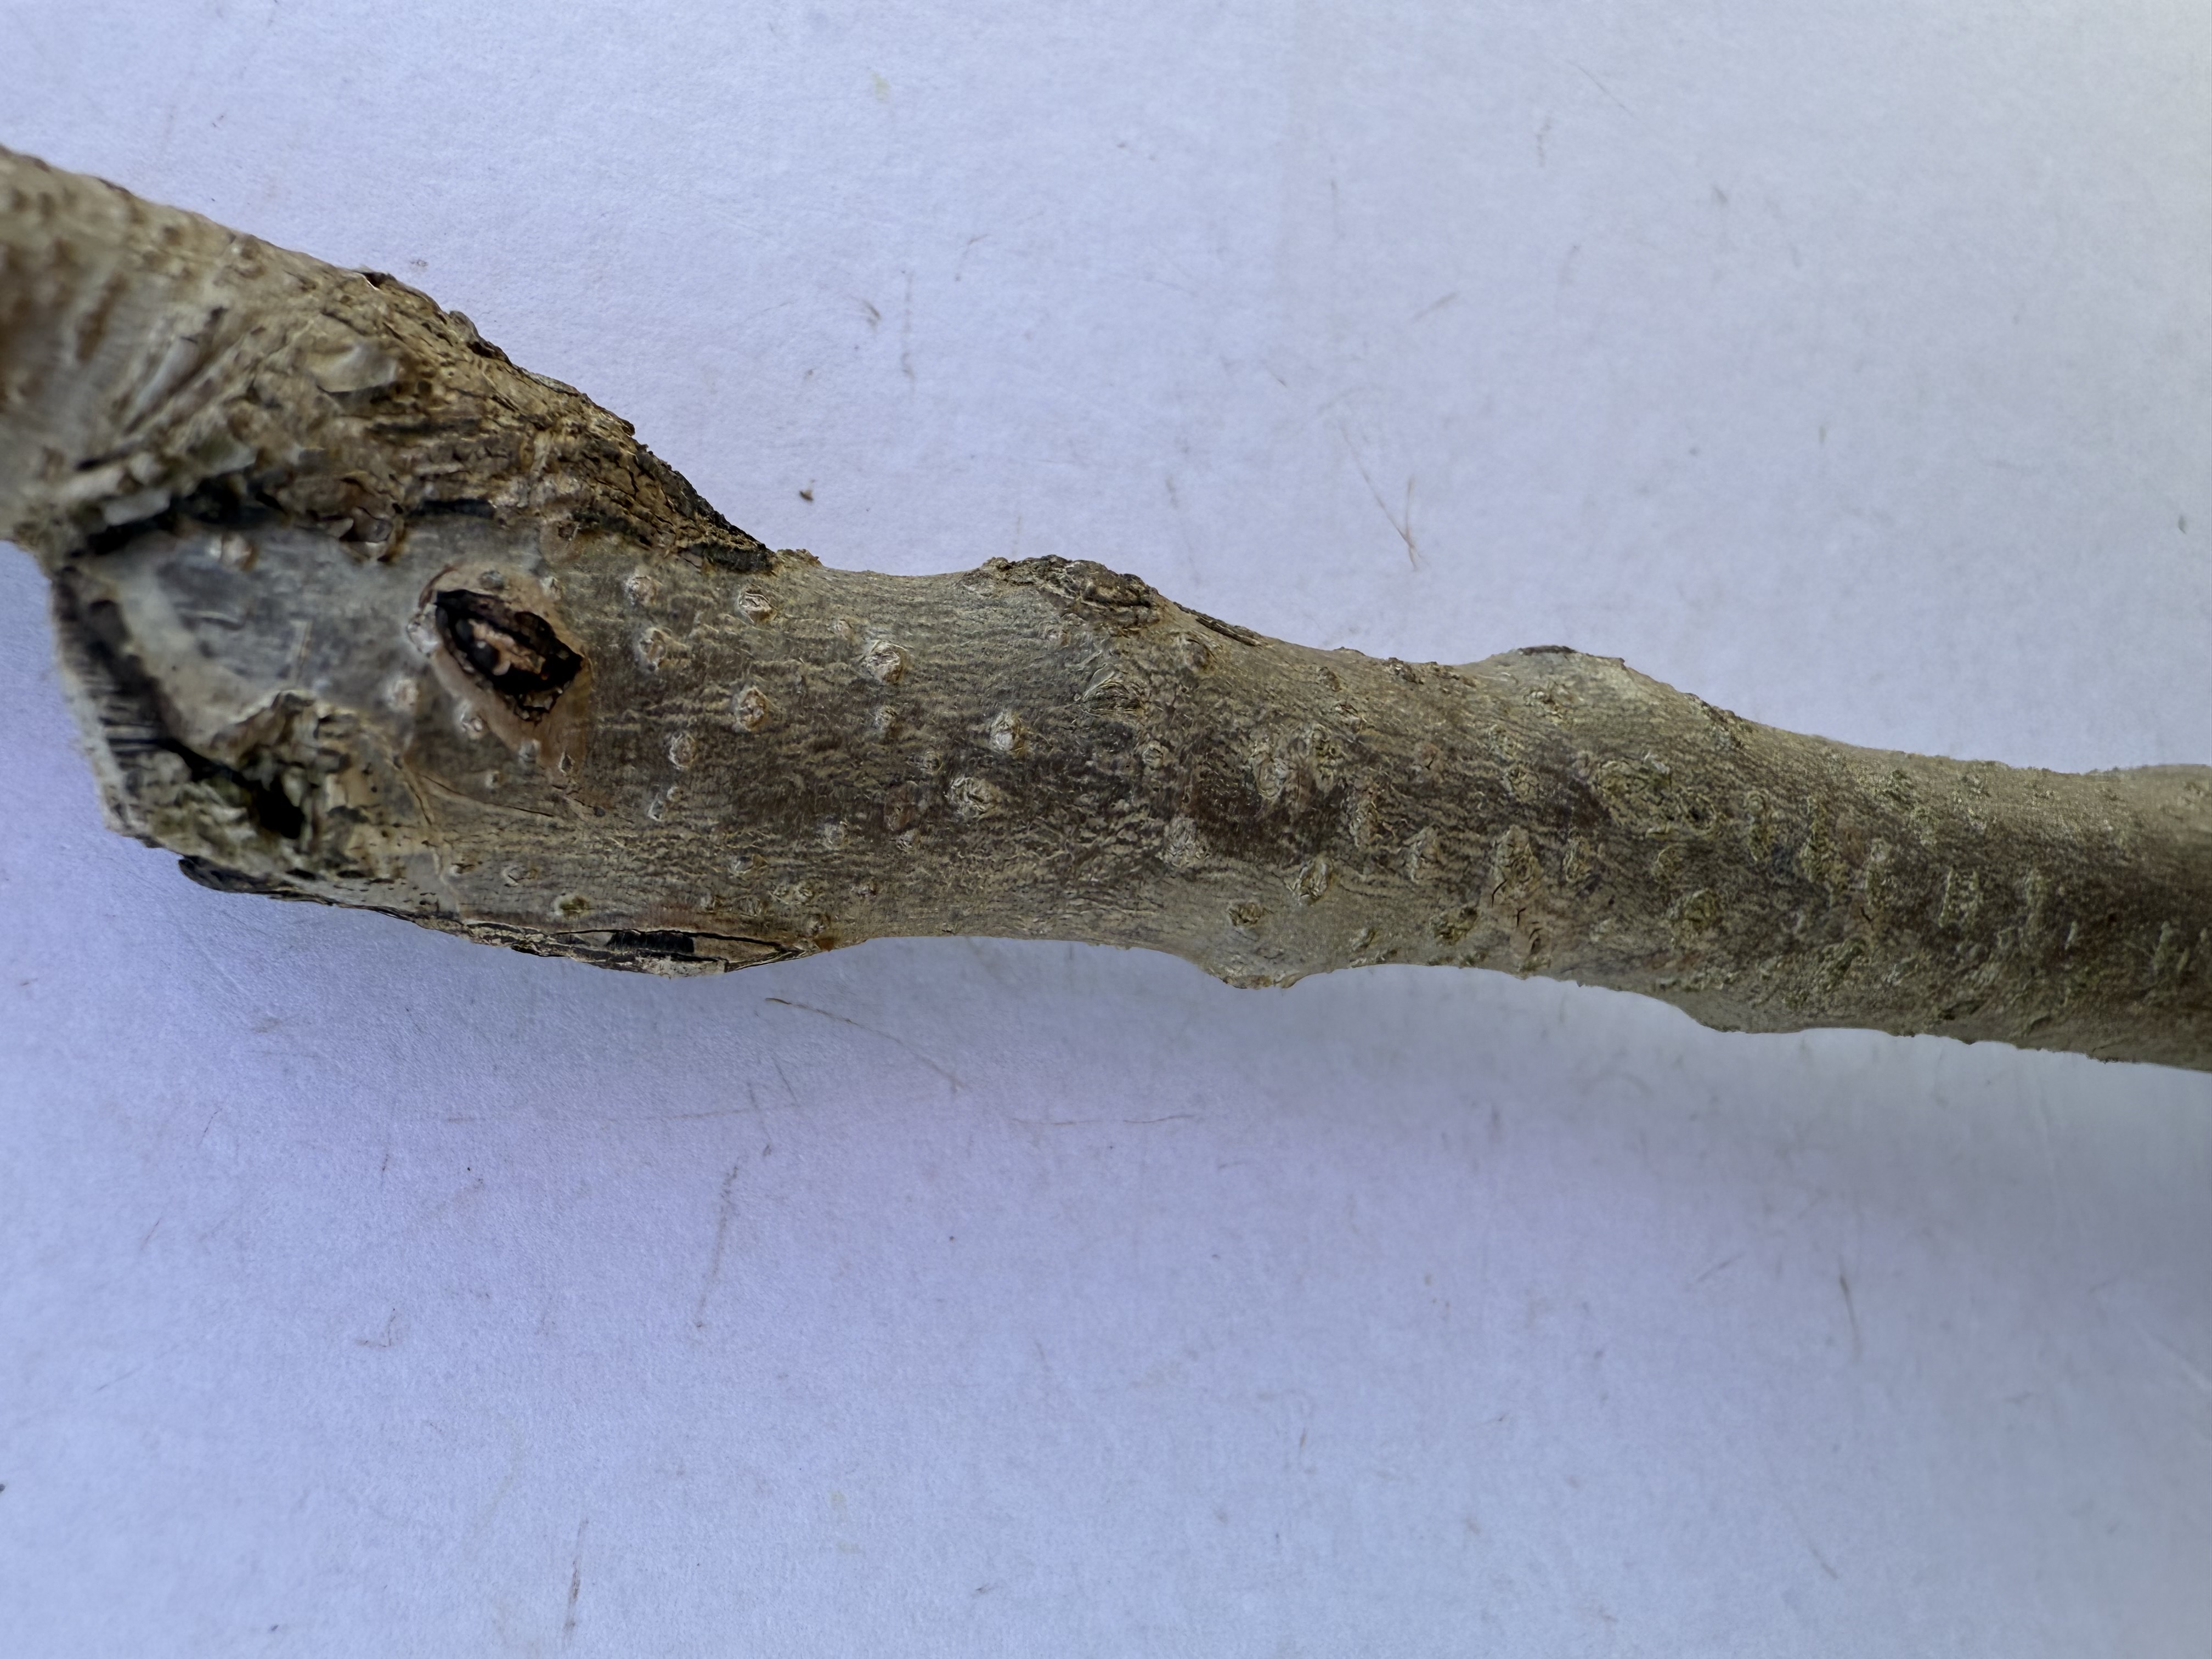
Variety: Chocolate Persimmon